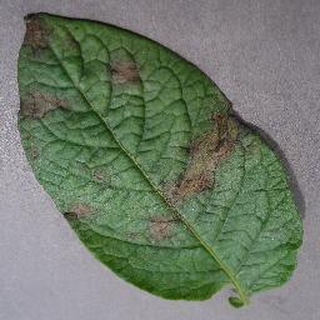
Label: potato_late_blight